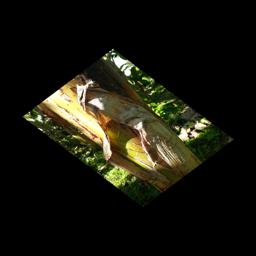
Label: PSEUDOSTEM WEEVIL